Marine primary production

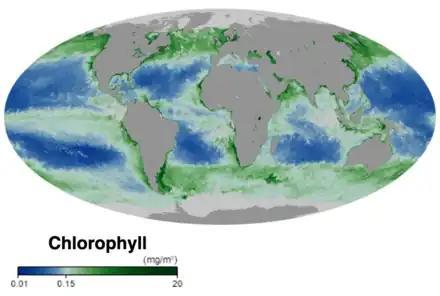
Ocean chlorophyll concentration as a proxy for marine primary production. Green indicates where there are a lot of phytoplankton, while blue indicates where there are few phytoplankton. – NASA Earth Observatory 2019.

Marine primary production is the chemical synthesis in the ocean of organic compounds from atmospheric or dissolved carbon dioxide. It principally occurs through the process of photosynthesis, which uses light as its source of energy, but it also occurs through chemosynthesis, which uses the oxidation or reduction of inorganic chemical compounds as its source of energy. Almost all life on Earth relies directly or indirectly on primary production. The organisms responsible for primary production are called primary producers or autotrophs.